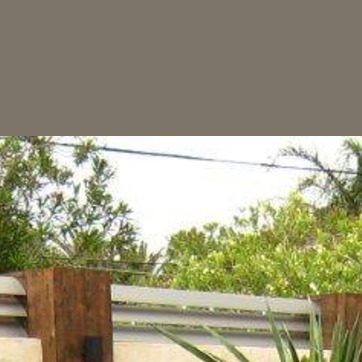
Material: sky